Romani people

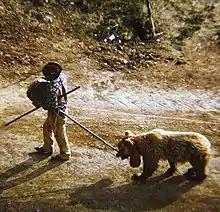
Rom and bear (Belgrade, Banovo Brdo, 1980s)

During World War II and the Holocaust, the Nazis committed a systematic genocide against the Roma. In the Romani language, this genocide is known as the "Porajmos". Romanies were marked for extermination and sentenced to forced labor and imprisonment in concentration camps. They were often killed on sight, especially by the Einsatzgruppen (paramilitary death squads) on the Eastern Front. The total number of victims has been variously estimated at between 220,000 and 1,500,000.